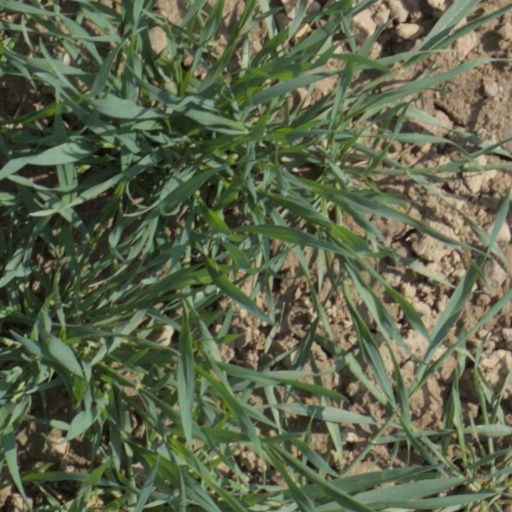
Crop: wheat